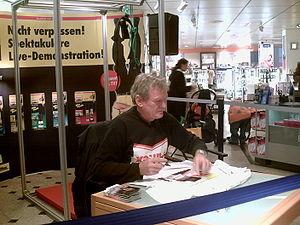
Bravo Otto est un prix attribué depuis 1957 par les lecteurs du magazine allemand Bravo.